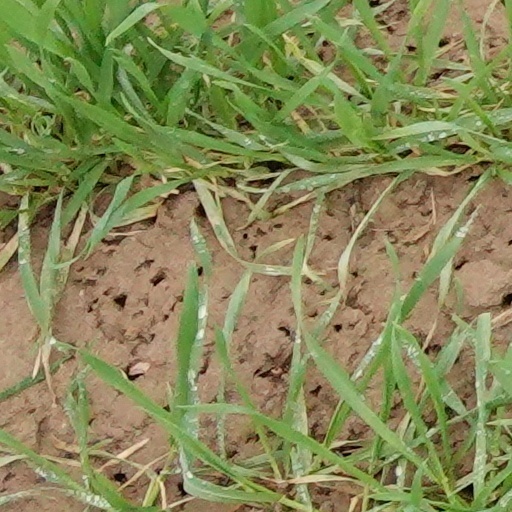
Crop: wheat